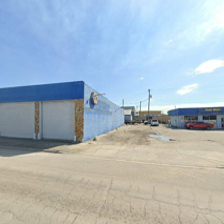
Label: streetView